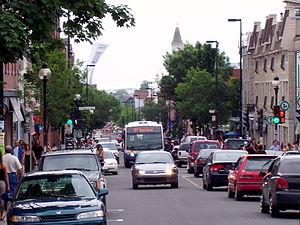
L'avenue Mont-Royal en direction est. À l'arrière-plan, le Stade olympique de Montréal